Hazael horse frontlet

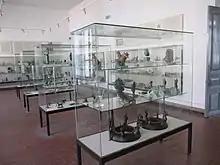
The horse frontlet in North Room 3 at the Archaeological Museum of Samos

On its left side, starting from the top, it has a single line of inscription, which can be read horizontally (from the right to the left) when the artefact is rotated by approximately 120 degrees clockwise. The text is long and consists of 36 characters that are between high. It is divided by a part of the figurative relief into two sequences, with 25 and 11 letters each, respectively. However, otherwise, it contains no spaces or other word demarcations.